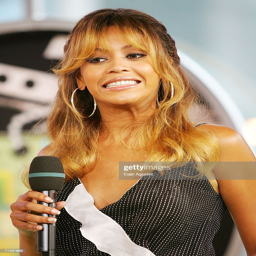
pop artist makes an appearance on music video tv program .